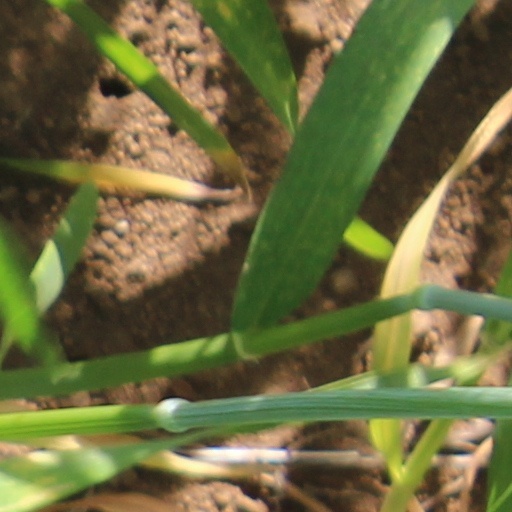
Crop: wheat